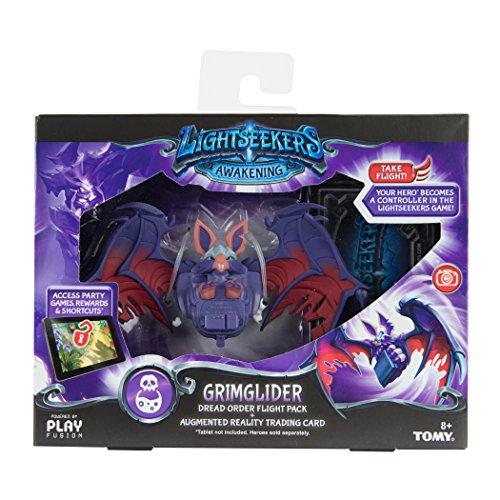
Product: Lightseeker Flight Pack Grimglider
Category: Toys & Games | Games & Accessories | Handheld Games
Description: All flight packs are compatible with all Lightseekers heroes and include unique abilities.
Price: $9.38
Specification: ProductDimensions:8x2x6inches|ItemWeight:4ounces|ShippingWeight:4.2ounces(Viewshippingratesandpolicies)|DomesticShipping:ItemcanbeshippedwithinU.S.|InternationalShipping:ThisitemcanbeshippedtoselectcountriesoutsideoftheU.S.LearnMore|ASIN:B01N3C0Y92|Itemmodelnumber:L71302|Manufacturerrecommendedage:8-14years